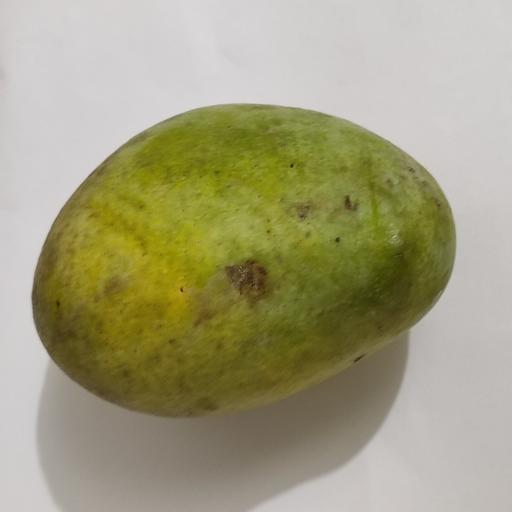
Crop type: Mango_Amrapali